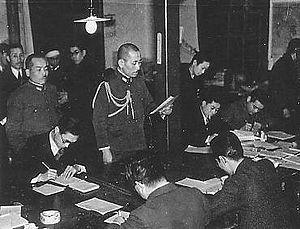
Le quartier général impérial est un élément du conseil suprême de guerre établi en 1893 pour coordonner les efforts entre l'armée impériale japonaise et la marine impériale japonaise en temps de guerre En termes de fonctions, il peut être l'équivalent japonais du comité des chefs d’États-majors interarmées américain.